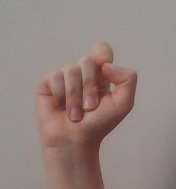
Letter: fa